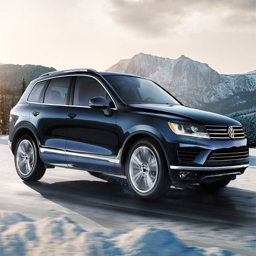
automobile make axes automobile model